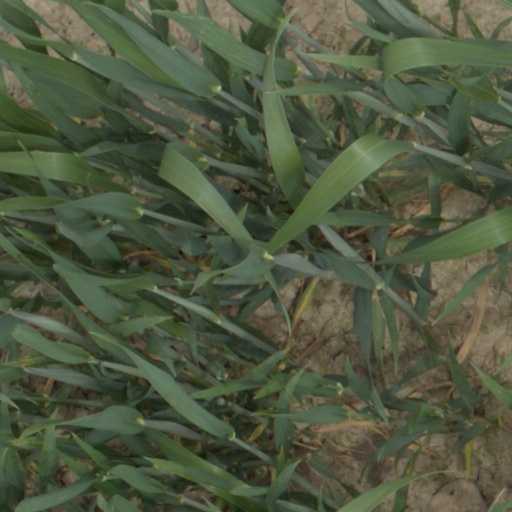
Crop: wheat